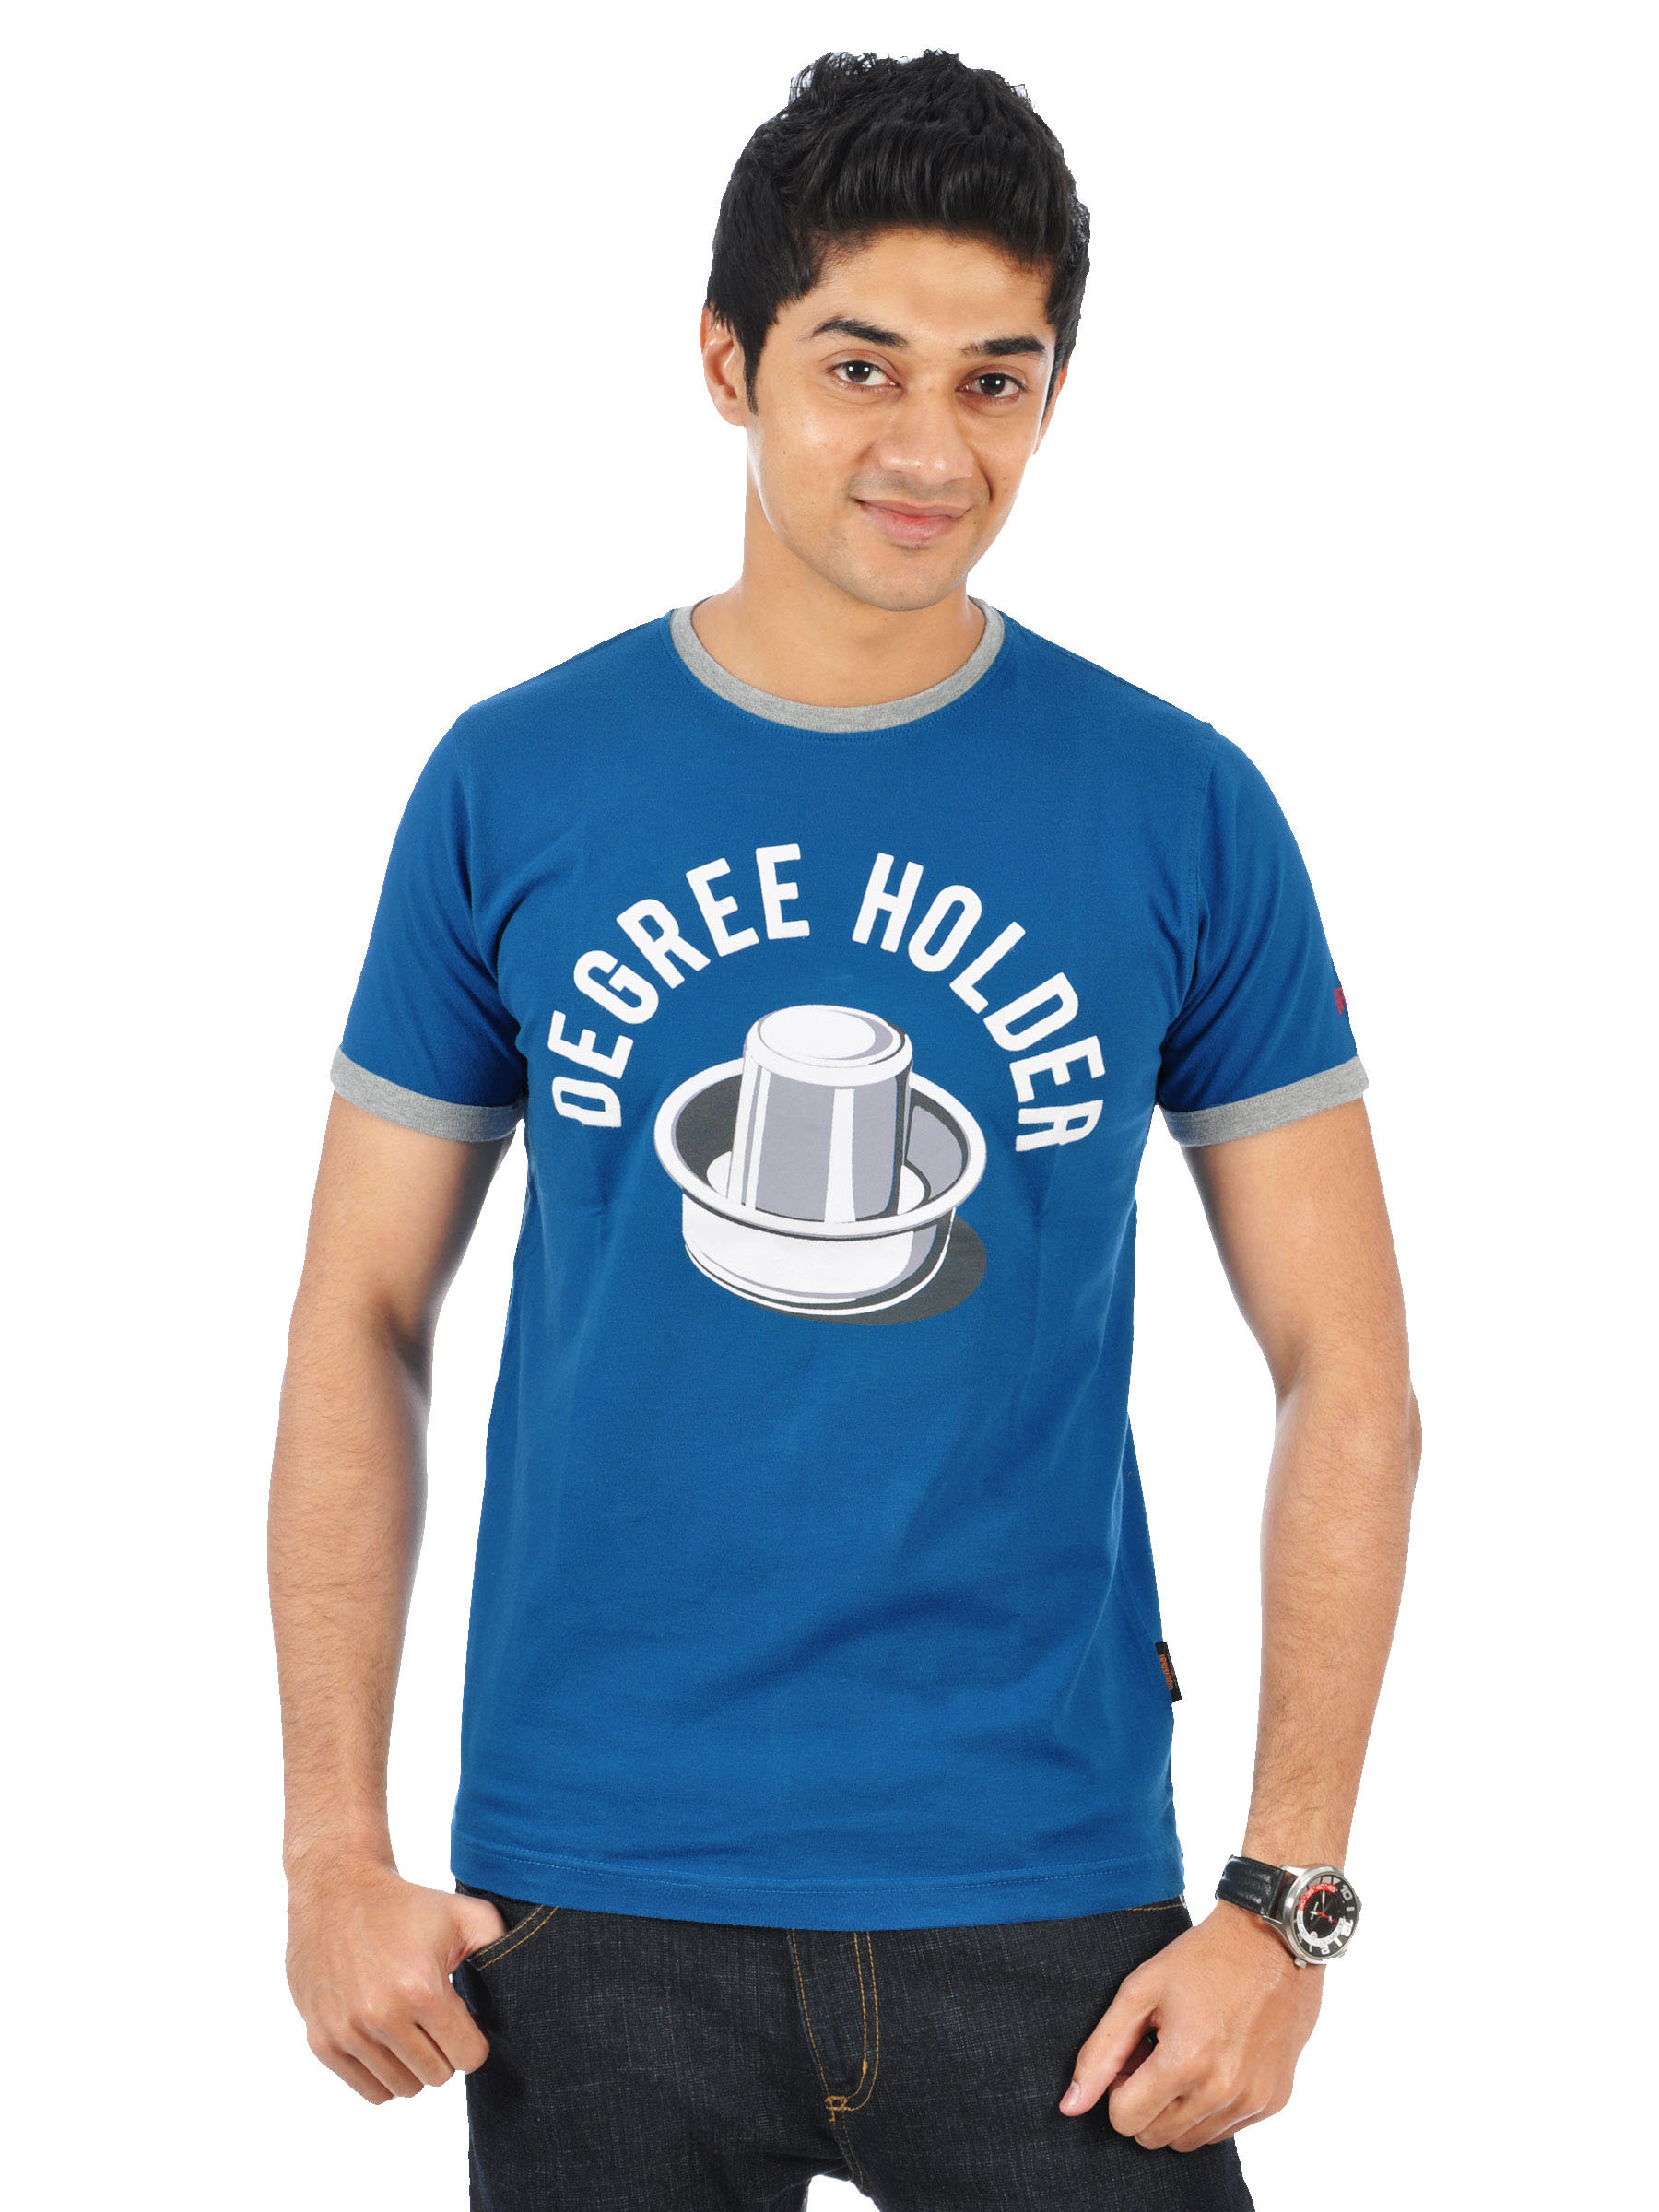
Basics Men Blue T-shirt
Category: Apparel / Topwear / Tshirts
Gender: Men
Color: Blue
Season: Fall 2011
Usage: Casual